Smartmatic

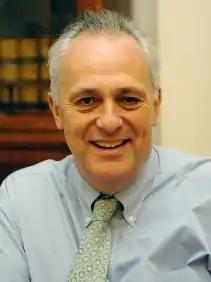
Lord Malloch Brown

In 2014, Smartmatic's CEO Antonio Mugica and British Lord Mark Malloch-Brown announced the launching of the SGO Corporation Limited, a holding company based in London whose primary asset is the election technology and voting machine manufacturer. Lord Malloch-Brown became chairman of the board of directors of SGO since its foundation, while Antonio Mugica remained as CEO of the new venture. They were joined on SGO's board by Sir Nigel Knowles, Global CEO of DLA Piper, entrepreneur David Giampaolo and Roger Piñate, Smartmatic's COO and co-founder. Malloch-Brown stepped down as chair in December 2020.